Lindenwood Lady Lions ice hockey

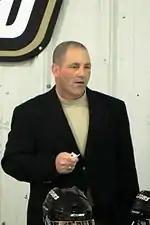
Vince O'Mara behind the bench of the Lindenwood women's ice hockey team.

From the program's inception to the end of the 2013–2014 season, Vince O'Mara was the head coach of the Lady Lions women's ice hockey program. Prior to joining the NCAA, O'Mara was a 2-time ACHA Coach of the Year (2005–06, 2009–10). He has compiled a record of 241–26–11 over 8 seasons behind the bench of the Lady Lions and is currently 0–1–0 against NCAA Division I opponents, 9–4–1 against NCAA Division III opponents, and 231–21–10 against ACHA opponents. In 2010 O'Mara was named assistant coach on the 2011 United States University Women’s Select Team that competed at the 2011 Winter World University Games in Erzurum, Turkey.